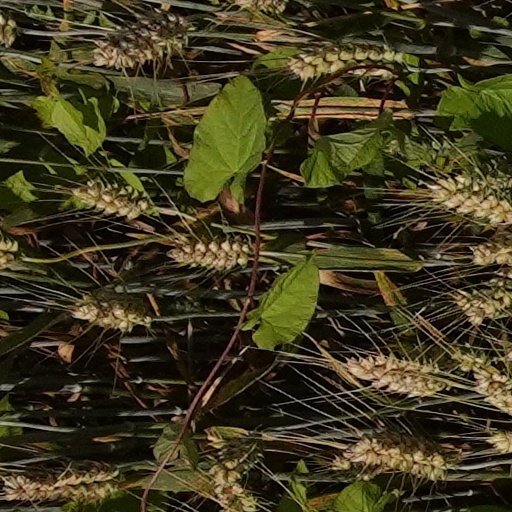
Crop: wheat